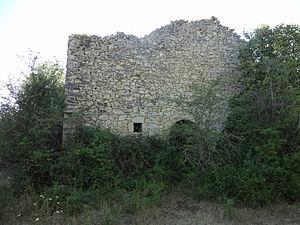
Godefroy Wendelin ou Vendelin, né Govaert Wendelen était un astronome flamand. Il est également connu sous son nom latin Vendelinus. Son prénom est parfois orthographié Godefroid ou Gottfried.
La montagne de Lure est une montagne des Préalpes de Haute-Provence, située dans le département des Alpes-de-Haute-Provence. Elle appartient à la même formation géologique que le plateau d'Albion, qu'elle jouxte, et le mont Ventoux. Cette chaîne s'allonge sur 42 kilomètres de long, culmine au signal de Lure et présente un relief très contrasté entre l'adret calcaire, coupé de combes et de vallons, et l'ubac marneux, où s'accumulent monts et ravins.
Châteauneuf-Miravail est une commune française, située dans le département des Alpes-de-Haute-Provence en région Provence-Alpes-Côte d'Azur.